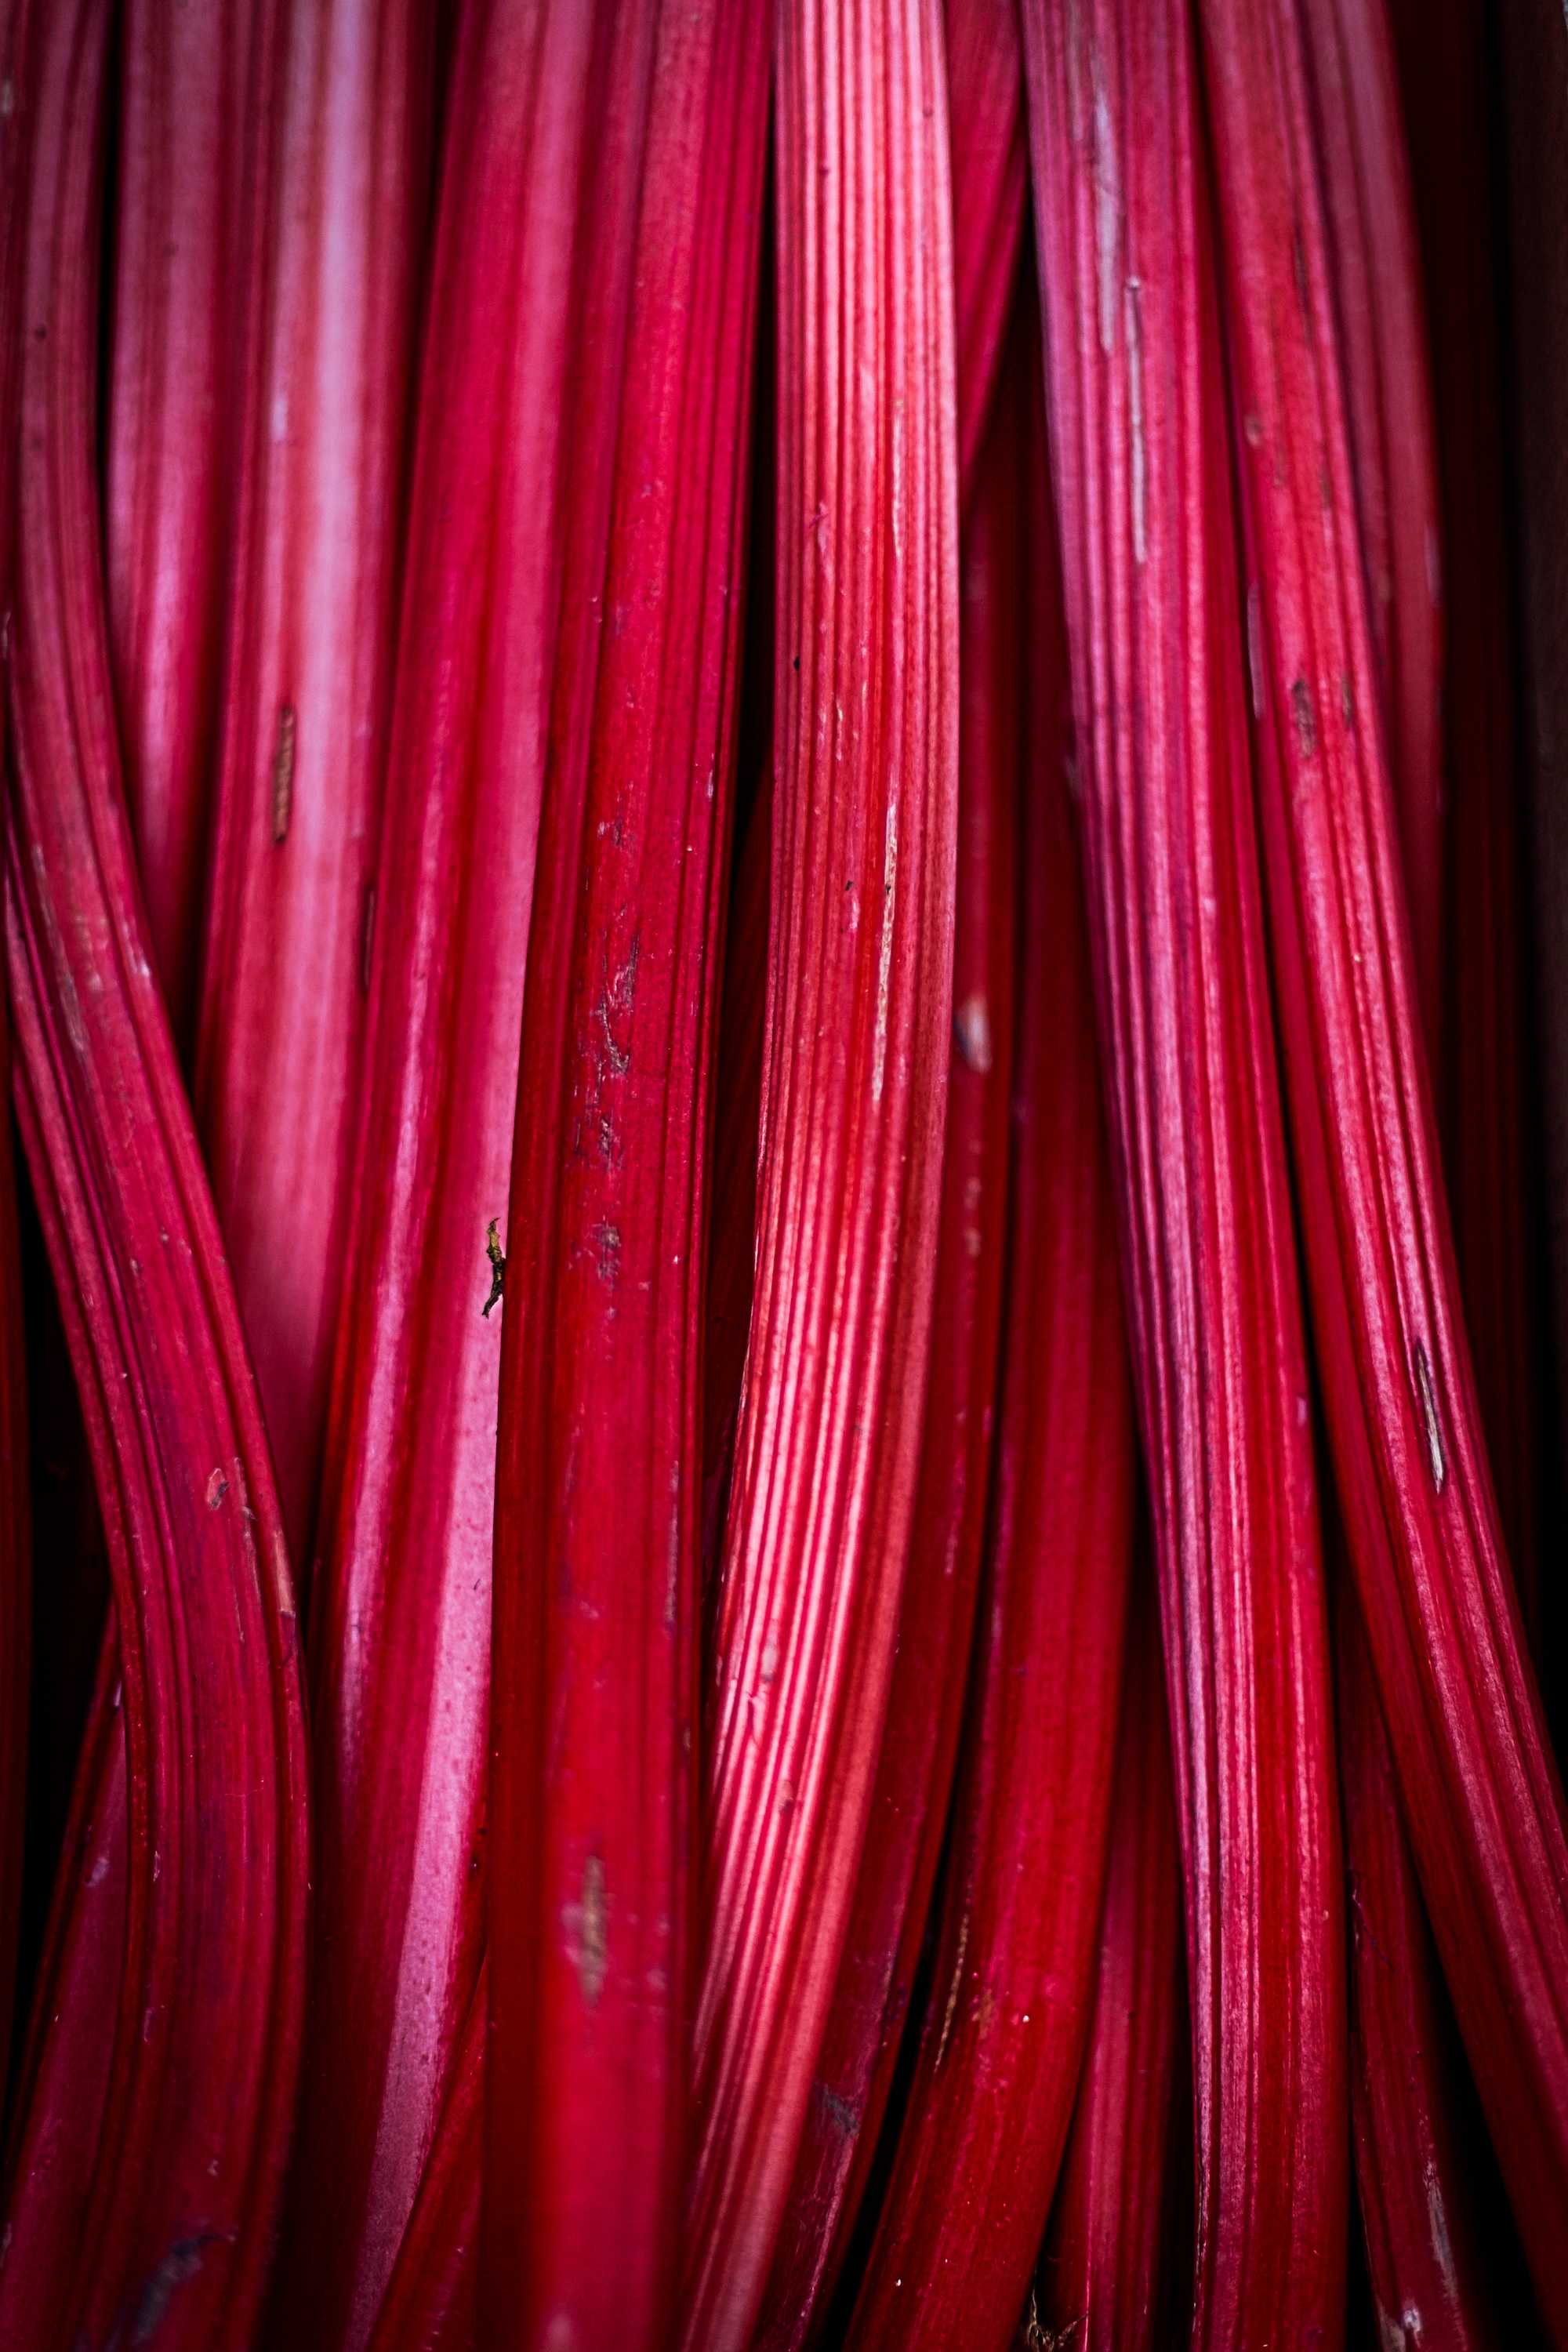
purple, petal, red, produce, vegetable, color, curtain, pink, material, interior design, textile, magenta